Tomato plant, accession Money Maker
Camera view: vertical (180 deg); turntable rotation: 120 degrees
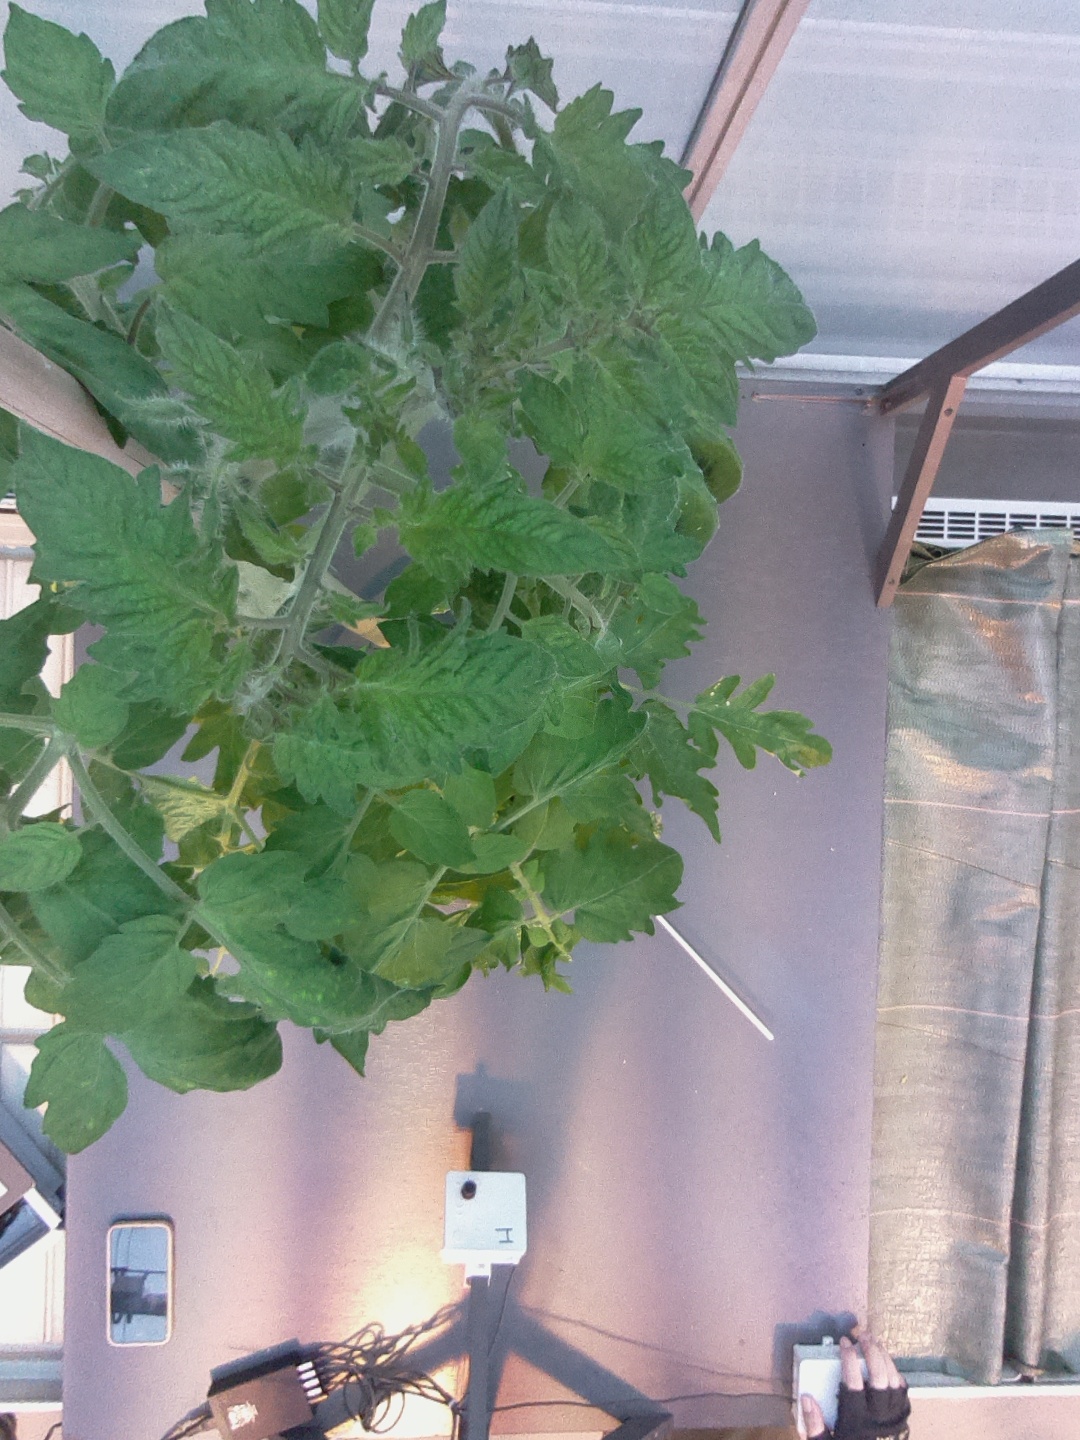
BBCH growth stage 65: Full flowering, 50%-60% of flowers open, first petals falling